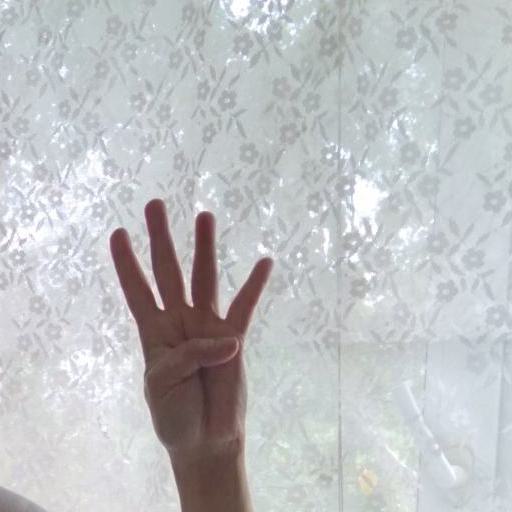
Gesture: four